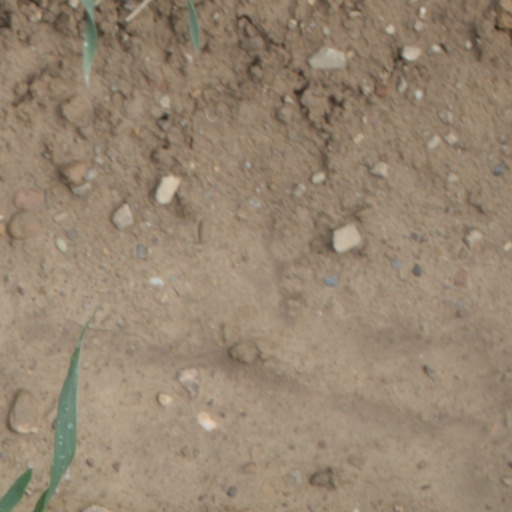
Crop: wheat